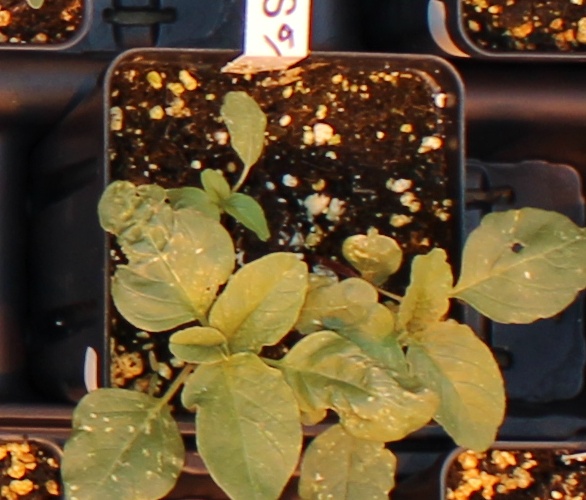
Label: Redroot Pigweed